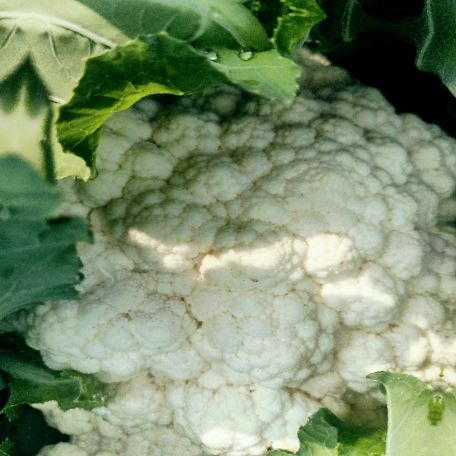
Label: Disease Free